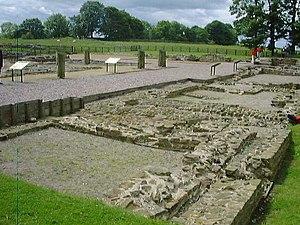
Cet article porte sur les forts et autres structures du mur d'Hadrien, système de fortifications fait de pierre et de terre et édifié de 122 à environ 128 dans l'ancienne province romaine de Bretagne, aujourd'hui en Cumbria et Northumberland dans le nord de l'Angleterre.
Banna, aussi connu aujourd’hui comme le fort romain de Birdoswald, est un ancien camp romain de la province de Britannia, situé non loin de l’extrémité ouest du mur d’Hadrien, dans le civil parish britannique de Birdoswald, dans le comté anglais de Cumbria.
Cette liste des musées de Cumbria, Angleterre contient des musées qui sont définis dans ce contexte comme des institutions qui recueillent et soignent des objets d'intérêt culturel, artistique, scientifique ou historique. leurs collections ou expositions connexes disponibles pour la consultation publique. Sont également inclus les galeries d'art à but non lucratif et les galeries d'art universitaires. Les musées virtuels ne sont pas inclus.